A64 road

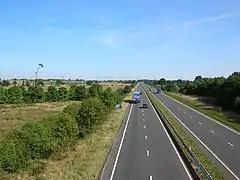
View over the Vale of York

It crosses the River Wharfe south of the breweries of Samuel Smith and John Smith. Near to the right is Oxton Hall, home of Humphrey Smith. At Oxton the road rejoins the former route. On the eastbound side is the Total "Bilbrough Filling Station", with the York East former Little Chef and Travelodge at the point where the Roman road (and Ebor Way) join from the west, briefly following the road. In February 2004, work began on a new £11 million flyover at the Colton Lane/Bilbrough Top junction, allowing for the closing of the central reserve. The central reserve had long been an accident blackspot, and residents of the local villages had campaigned for its closure. The flyover was opened on 9 June 2005 by Stephen Ladyman. The BP "Bilbrough Top Service Station" on the west-bound side was built as well, with a McDonald's. At the turn-off for Askham Richard, the road enters the City of York next to the "Buckles Inn". On the left is Askham Bryan College (agricultural), then Copmanthorpe is on the right, followed by Bishopthorpe (where the Archbishop of York lives). There is a junction for York's northern bypass (A1237), which was built in the late 1980s, and on the left is Pike Hills golf club and Askham Bogs nature reserve where the road is followed by NCN 66. The East Coast Main Line (Selby Diversion) passes under the A1036 junction for York to the left. To the east of the junction, the former ECML (through Selby, now NCN 65) is crossed, south of York College. The road then crosses the River Ouse. The £12 million dual carriageway York Bypass opened in April 1976. It passes under the B1222 and meets the A19 at the "Fulford Interchange", near the headquarters of Persimmon plc, and is crossed by the Minster Way, then the Wilberforce Way.